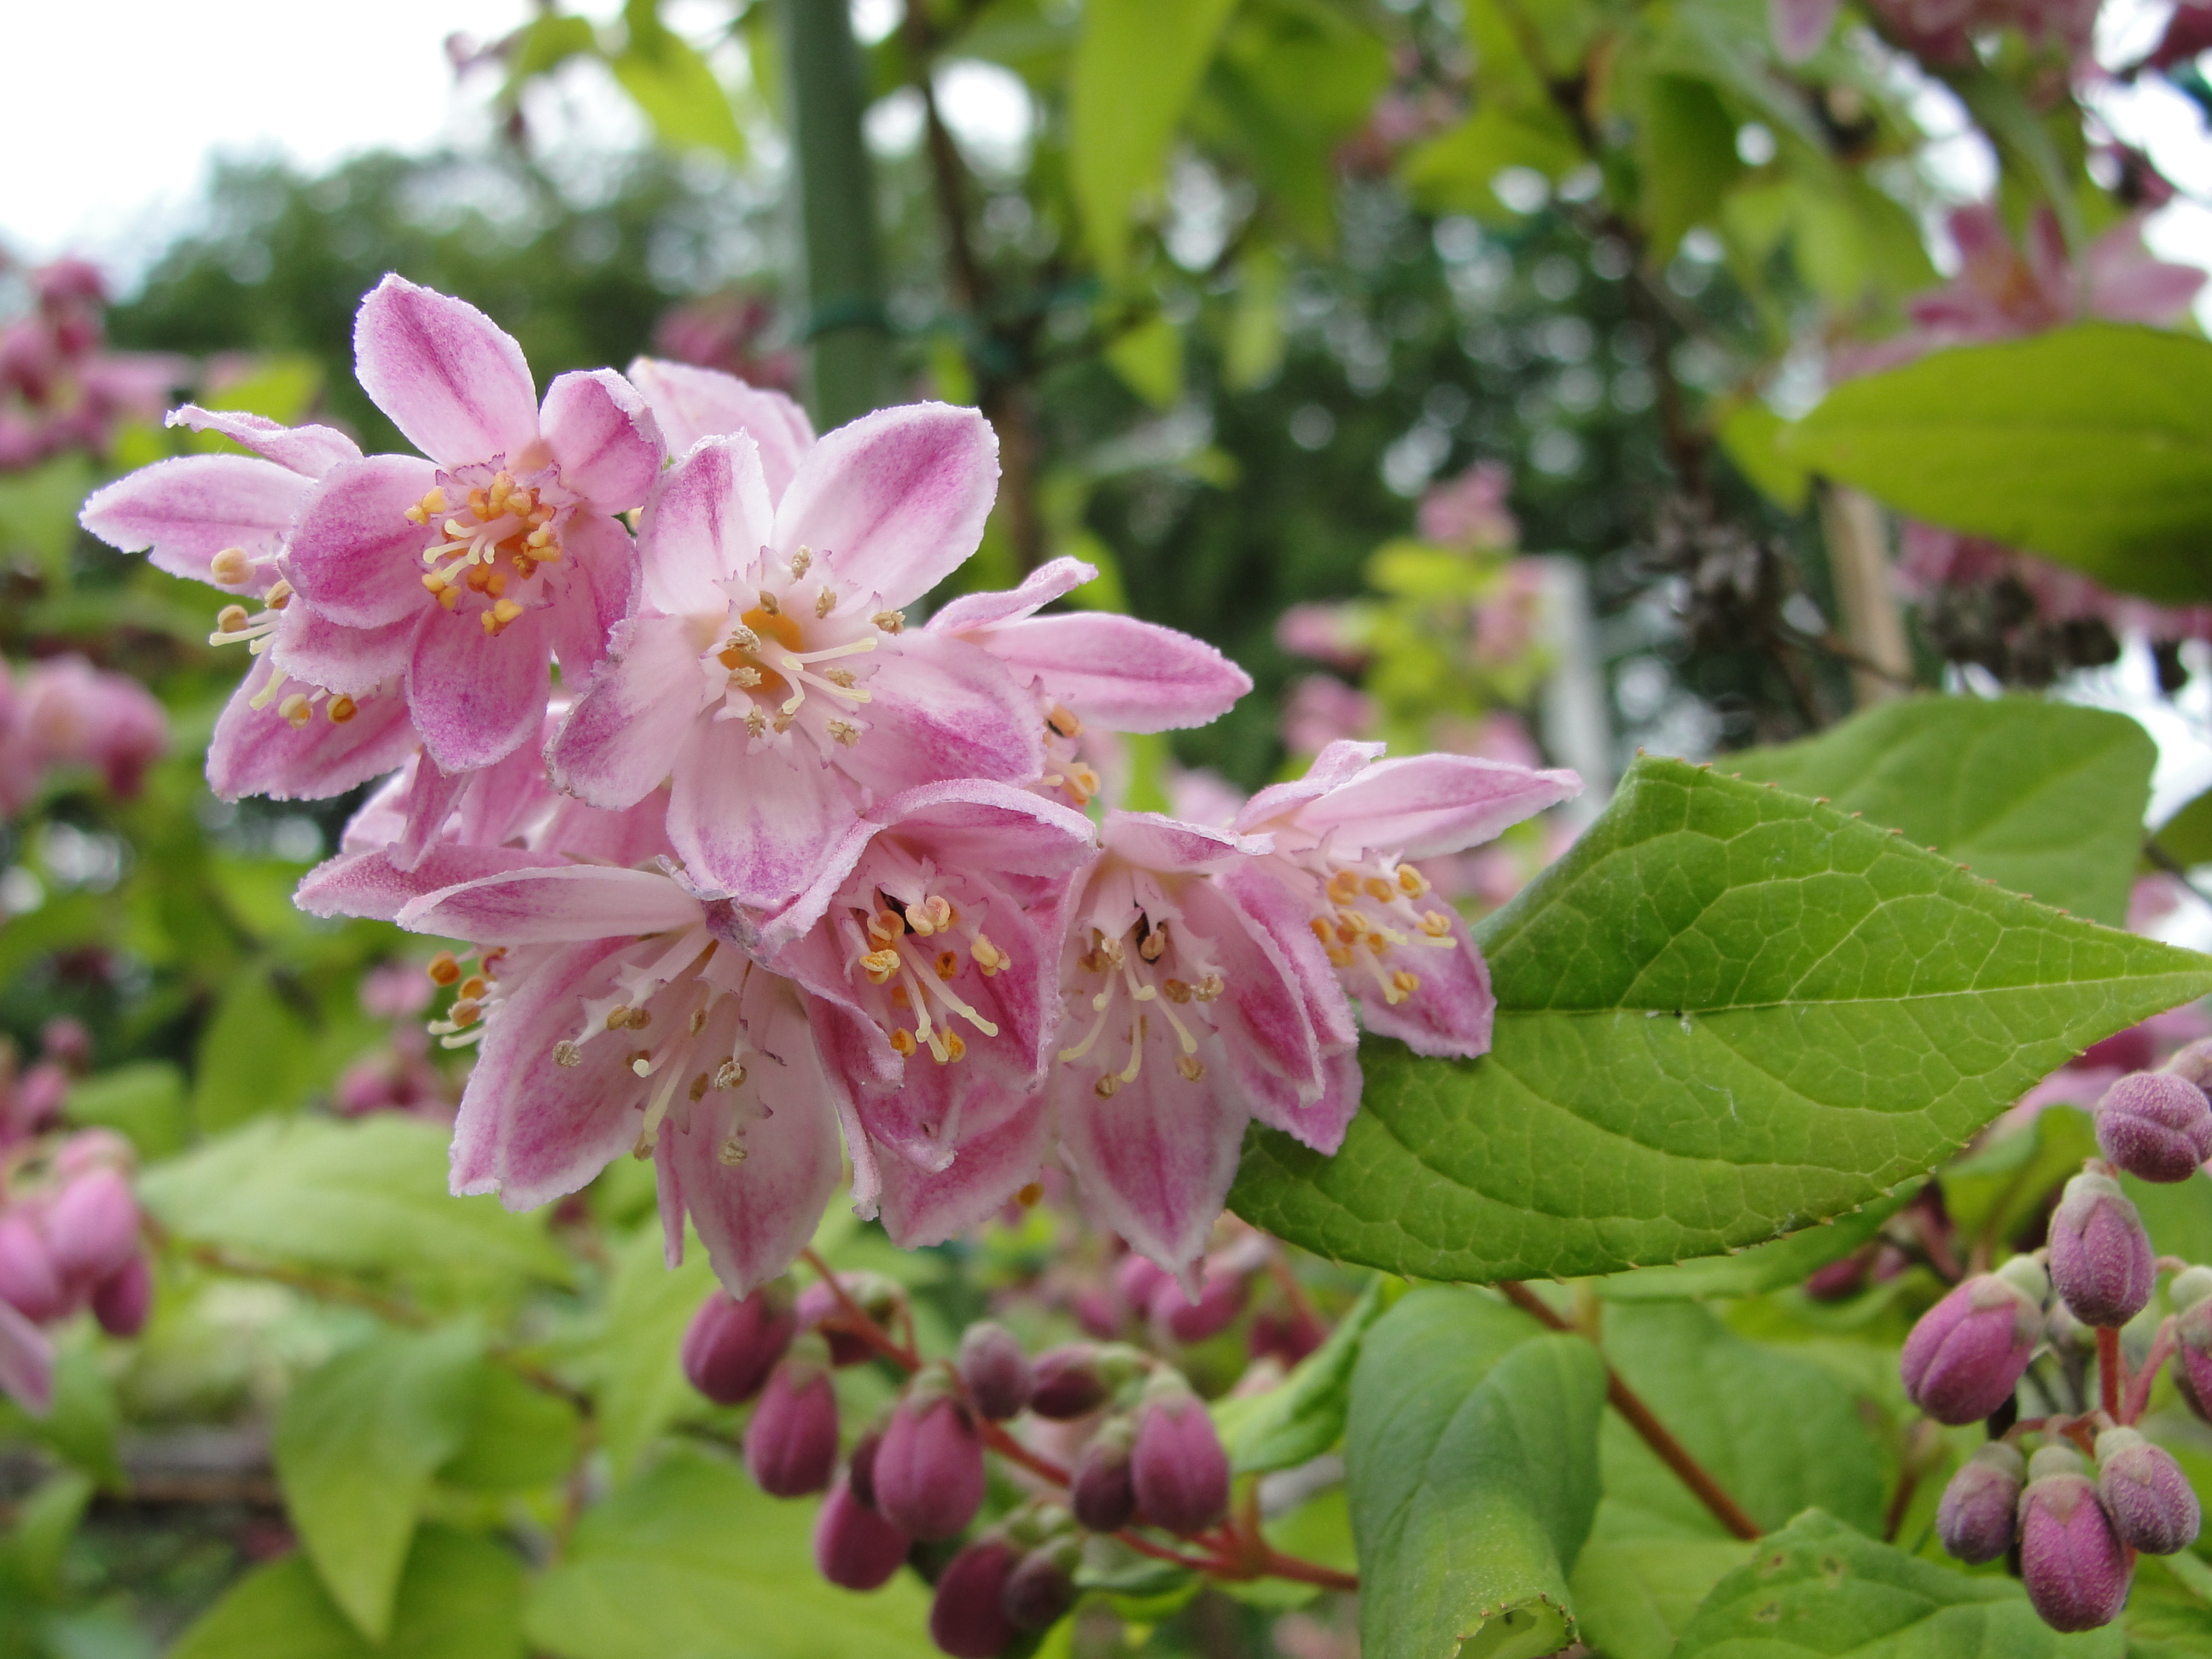
flower, nature, plant, flora, shrub, blossom, flowering plant